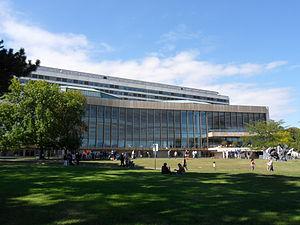
Vue générale du bâtiment E du Palais des Nations This is an image of a cultural property of national significance in Switzerland with KGS number 2481